Iqro

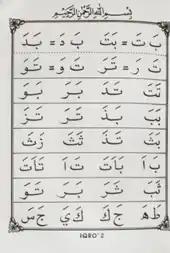
A page from the second volume of the book (called "Iqro 2"). The new lessons in this page—how certain Arabic letters are written in non-isolated forms—are introduced on top. The rest of the page allows practice with this new lesson, as well as the previous lessons such as letters in isolation.

The Iqro book consists of six volumes, sometimes sold separately in different colors and sometimes bound together as one physical book. Each volume began with a teaching instruction. Pages in the book often contain notations on the top